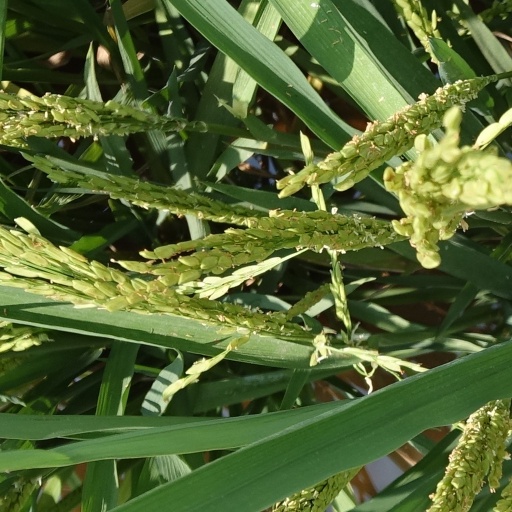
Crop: rice